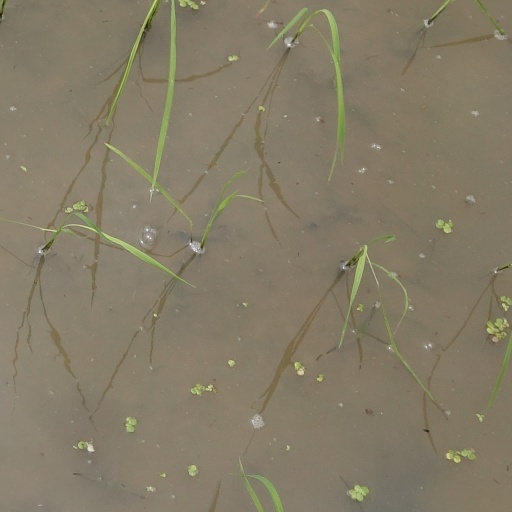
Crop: rice